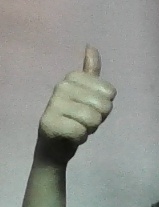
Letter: aleff